Sumi (film)

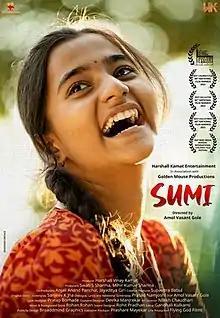
Official Movie Poster

Sumi is a 2022 Indian Marathi language feature film directed by Amol Gole and written by Sanjeev K Jha and Prasad Namjoshi, produced under Harshal Kamat Entertainment in association with Golden Mouse Productions. In 2022, The film won National Award in two prestigious category, National Film Award for Best Children's Film and National Film Award for Best Child Artist.